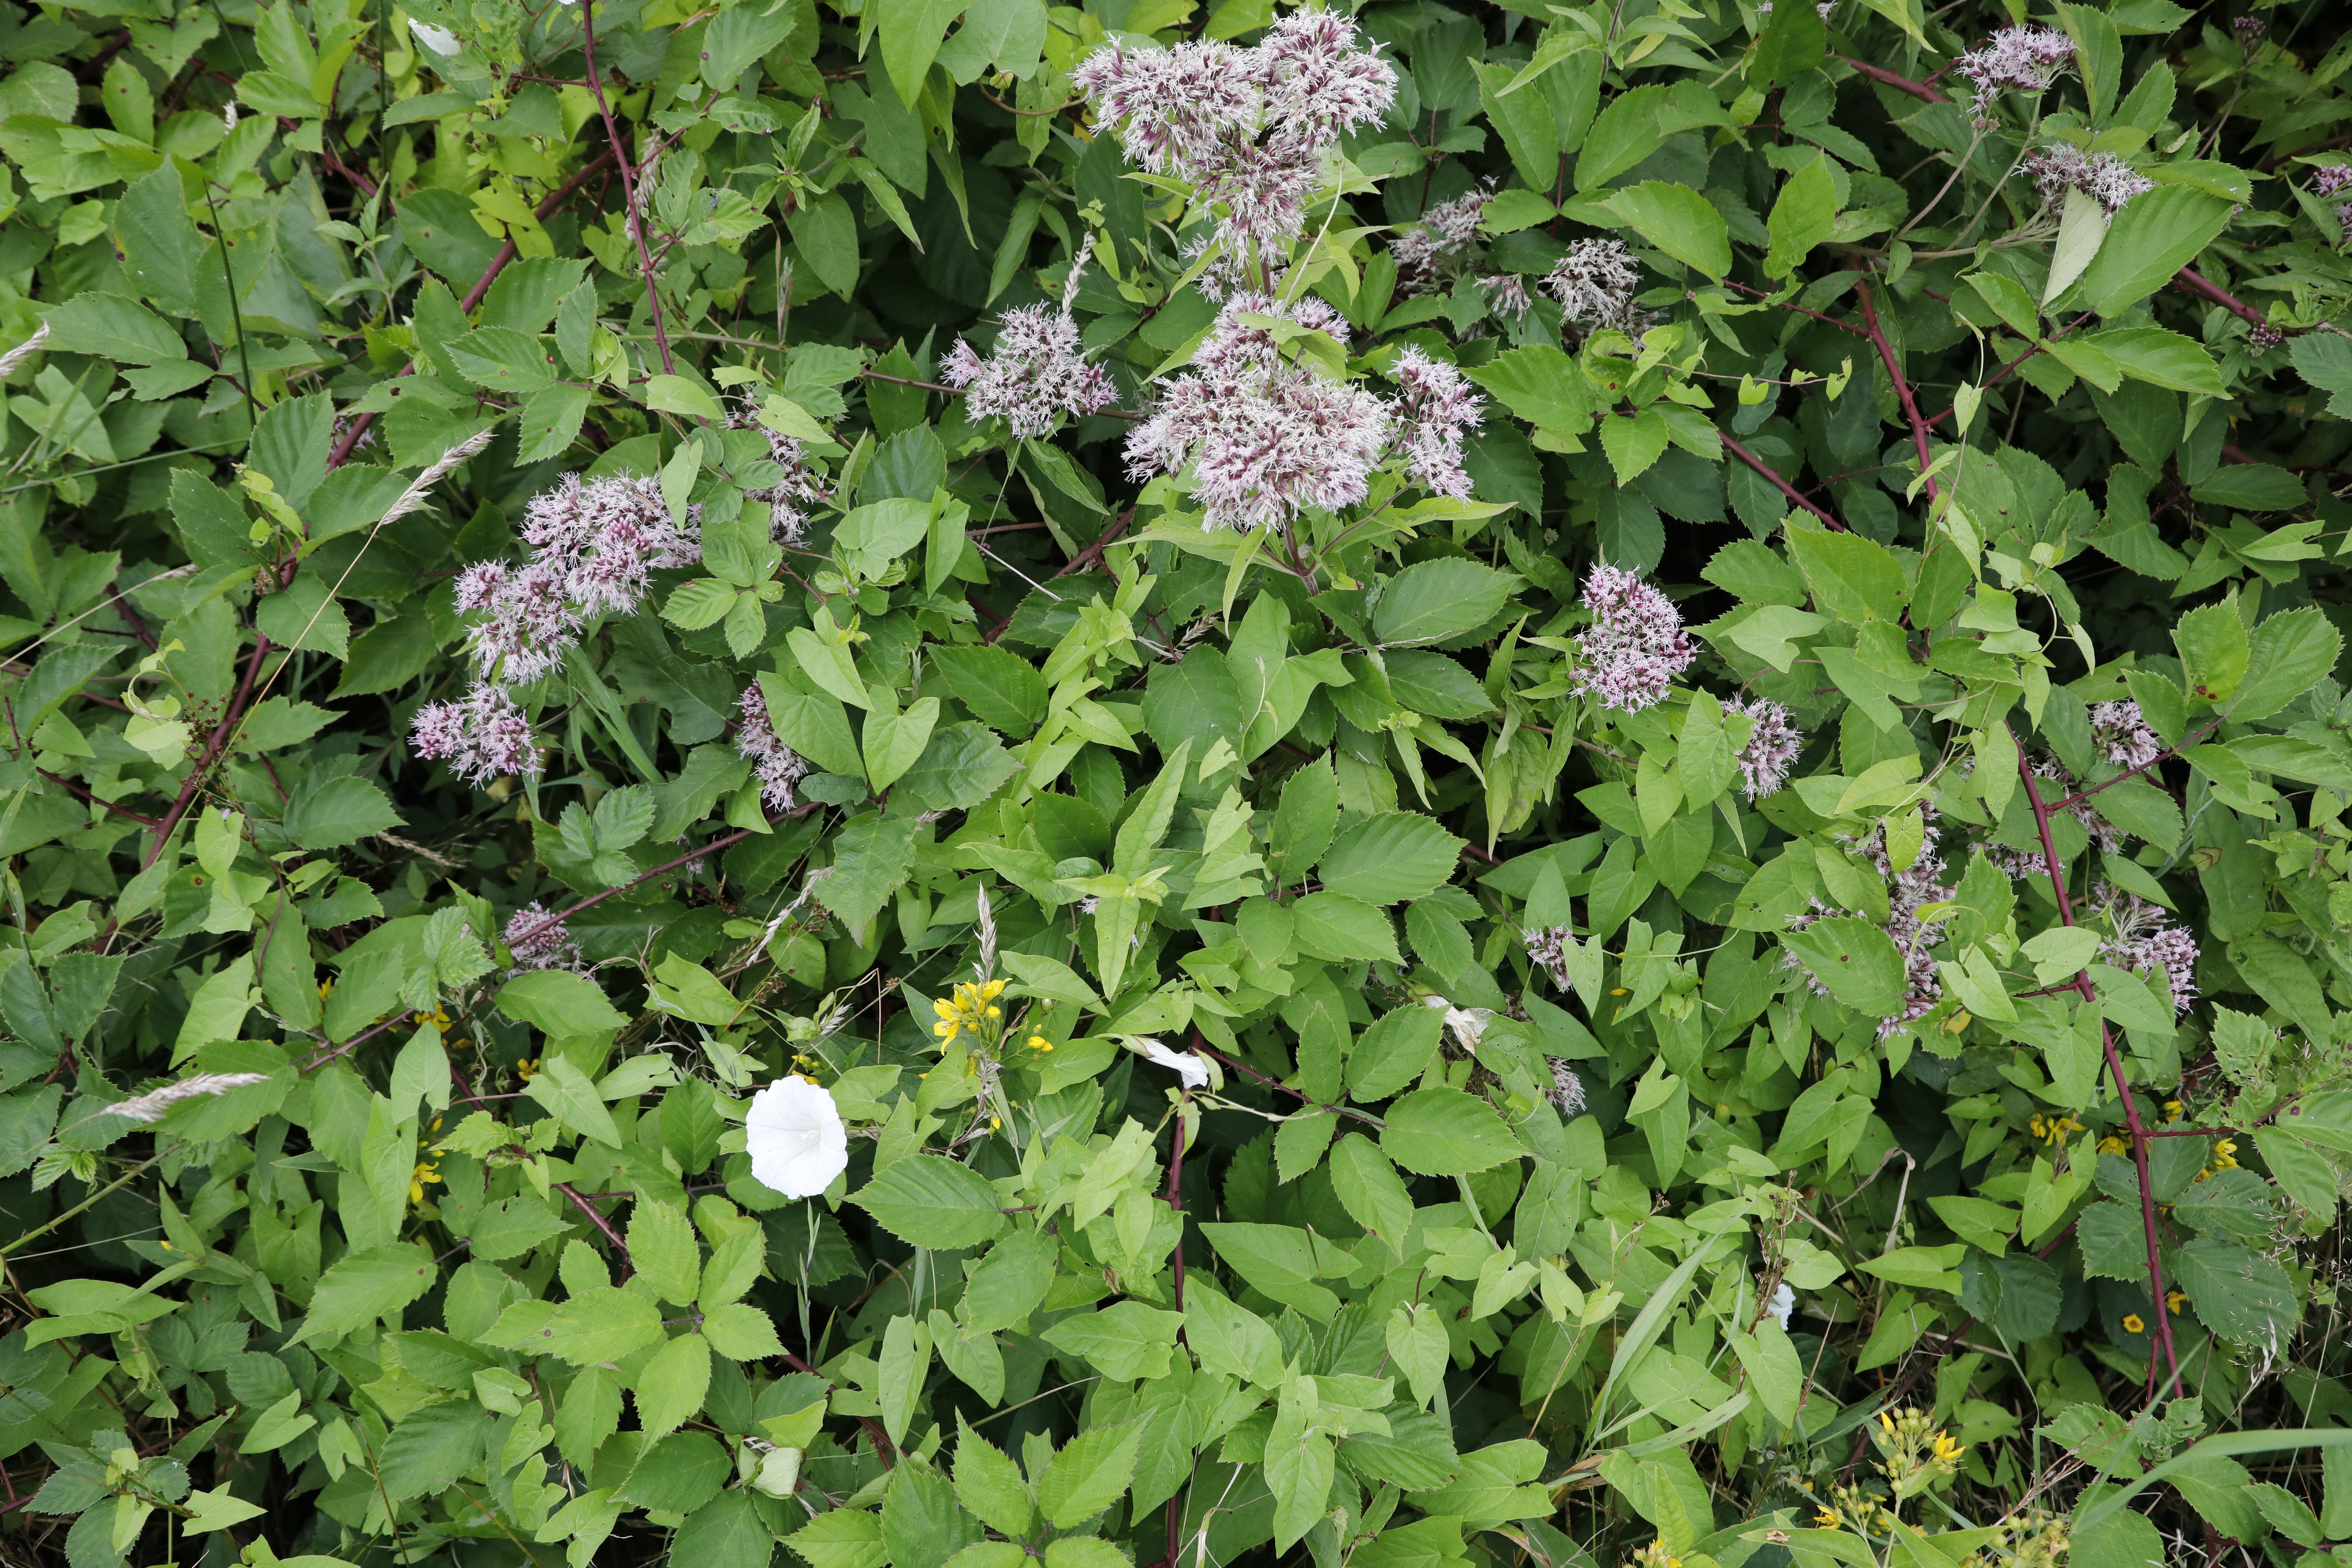
Plant species: Eupatorium cannabinum, Lysimachia vulgaris, Calystegia sepium